Bombardment of Barcelona (1842)

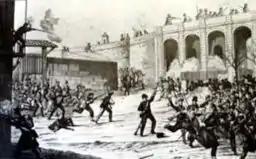
19th century print illustrating the uprising in Barcelona in 1842 against the regent, General Espartero

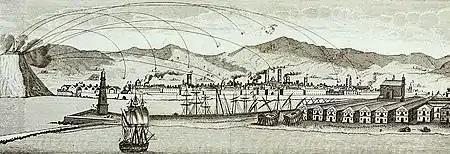
Bombarding of the city from Montjuic Castle.

The Barcelona of 1842 was a keg of social conflict. Amongst the issues was the free trade policy of the regent General Espartero and the damage it was causing to the textile industry and the livelihood of workers. Another simmering issue was the tax required to be paid for bringing food into the city. A climate of permanent tension existed in the city that foreshadowed an eventual explosion of violence.